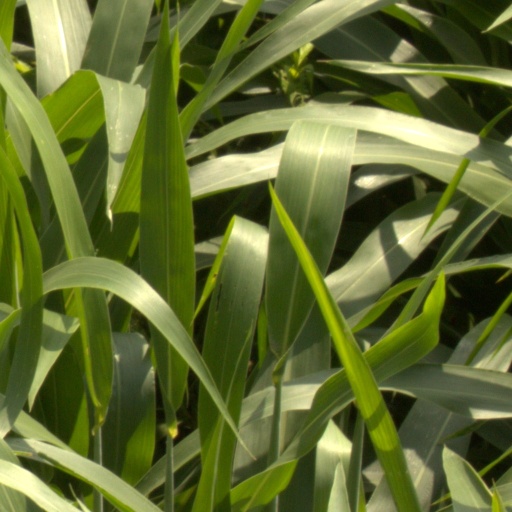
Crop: sorghum